Amazing Grace and Chuck

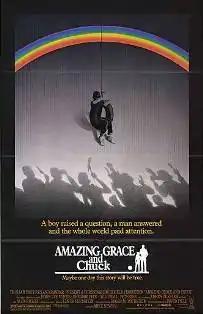
Theatrical release poster

Amazing Grace and Chuck is a 1987 American drama film directed by Mike Newell and starring William Petersen, Jamie Lee Curtis and Gregory Peck. It was released on VHS in the UK as Silent Voice.